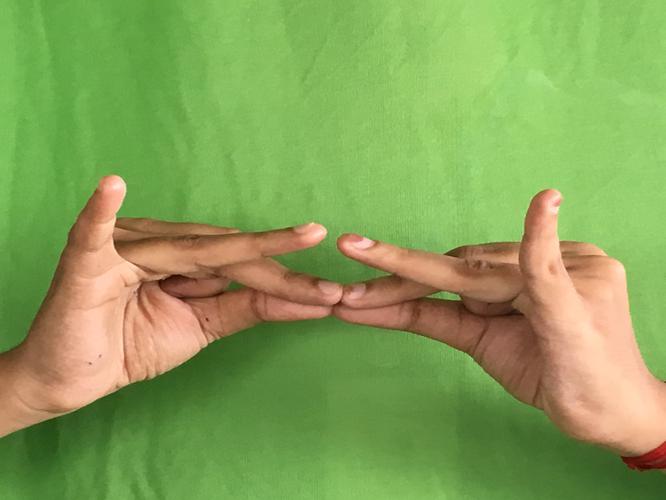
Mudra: Sakata
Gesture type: double_hand